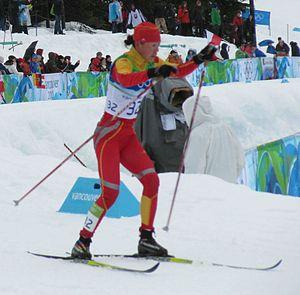
Li Hongxue est une fondeuse chinoise, née le 9 mars 1984 à Harbin.